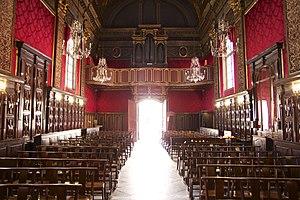
Église de la Conception
Le Royaume de Corse, ou plus communément Royaume anglo-corse, est un État dont l'indépendance vis-à-vis de la France fut déclarée le 17 juin 1794. Il exerça sa souveraineté sur l'île de Corse jusqu'en 1796, date de sa reconquête par l'armée française.
Ce tableau présente la liste de tous les monuments historiques classés ou inscrits dans la ville de Bastia en Haute-Corse.